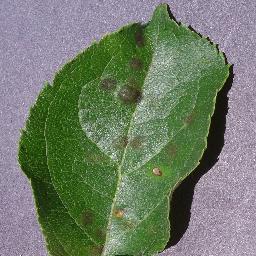
Label: Apple___Apple_scab